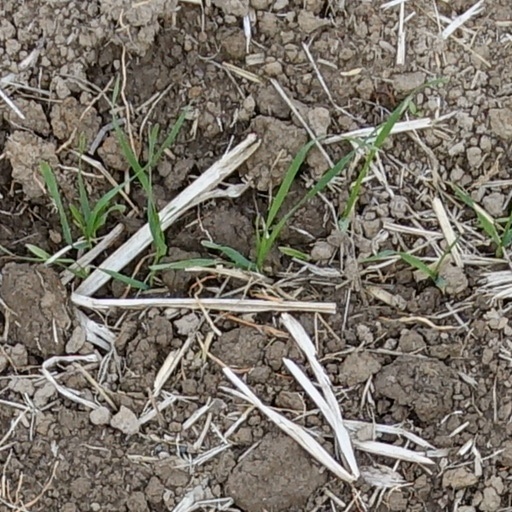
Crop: wheat